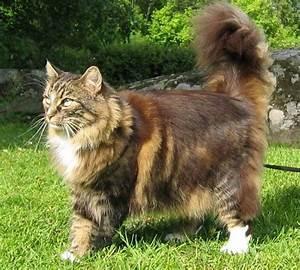
cat